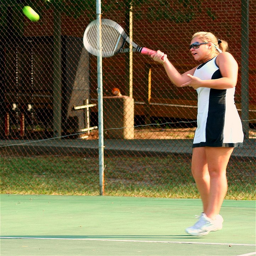
a female returning a volley with a tennis rackett
A female tennis player in action on the court.
A woman holding a tennis racquet in front of a tennis ball.
woman in tennis outfit swinging her tennis racket at a tennis ball
there is a woman playing tennis on the court